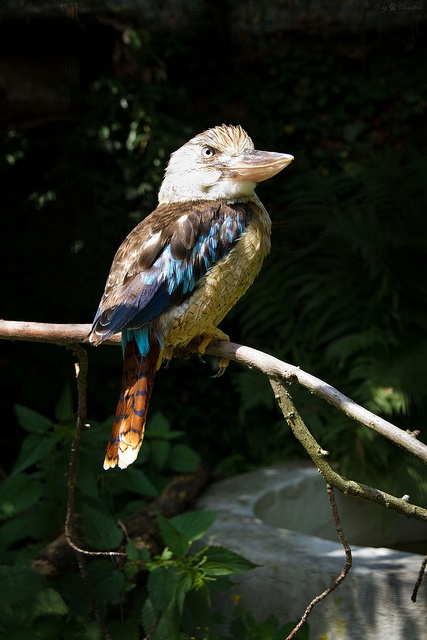
a bird perched on a thin tree limb.
A bird close up perched on a branch.
a small bird on a tree branch with leaves
a little colorful bird sitting on a tree branch
A bird perched on top of a wooden tree branch.